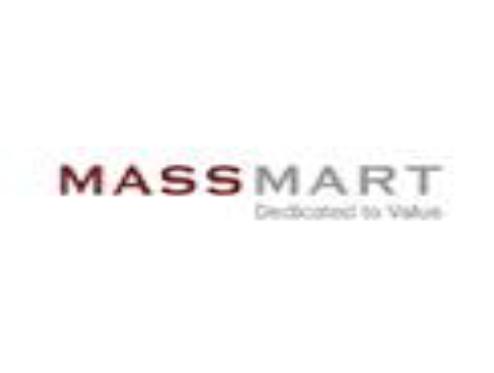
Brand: Massmart
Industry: Necessities